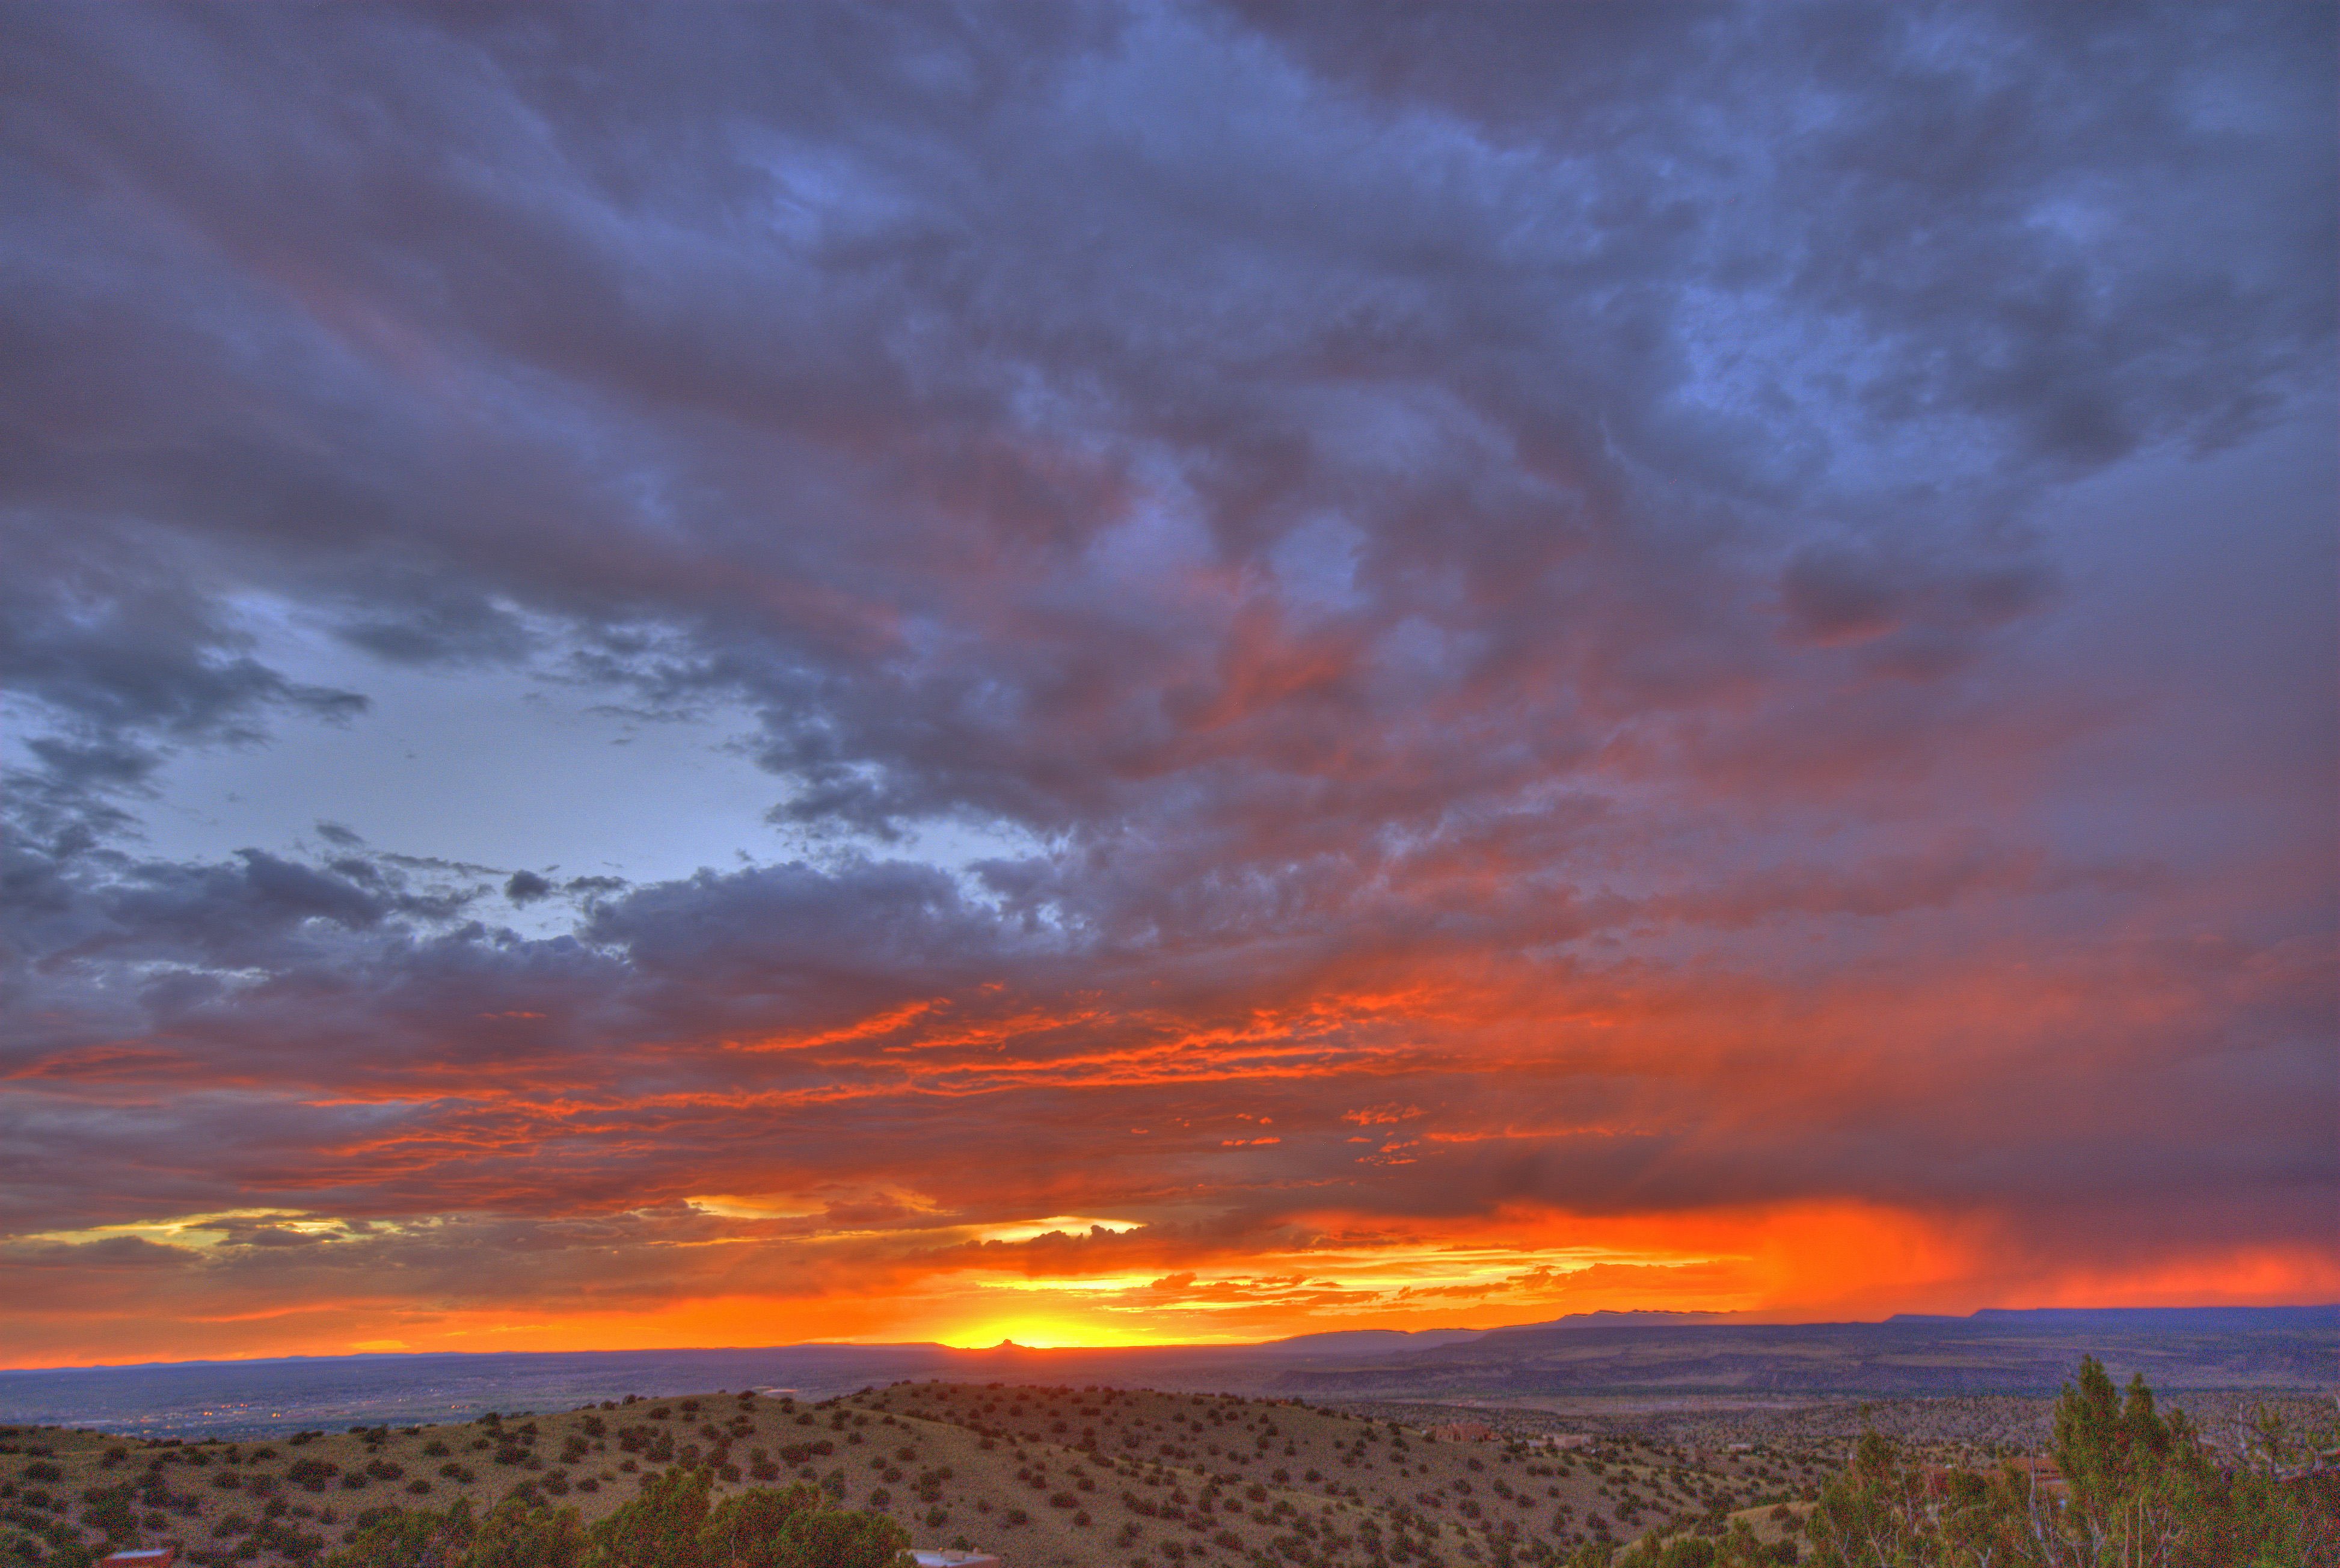
horizon, cloud, sky, sunrise, sunset, field, prairie, morning, dawn, atmosphere, dusk, evening, plain, hdr, afterglow, meteorological phenomenon, red sky at morning